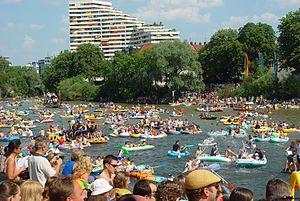
Nabada est un défilé traditionnel sur le Danube, à Ulm. Il se tient chaque année l'après-midi du Schwörmontag, l'avant-dernier lundi de juillet. Il se fait sur différent types d'embarcations: bateaux gonflables, radeaux, bouées, et embarcations en bois traditionnelles, appelées Zillen ou Ulmer Schachteln.